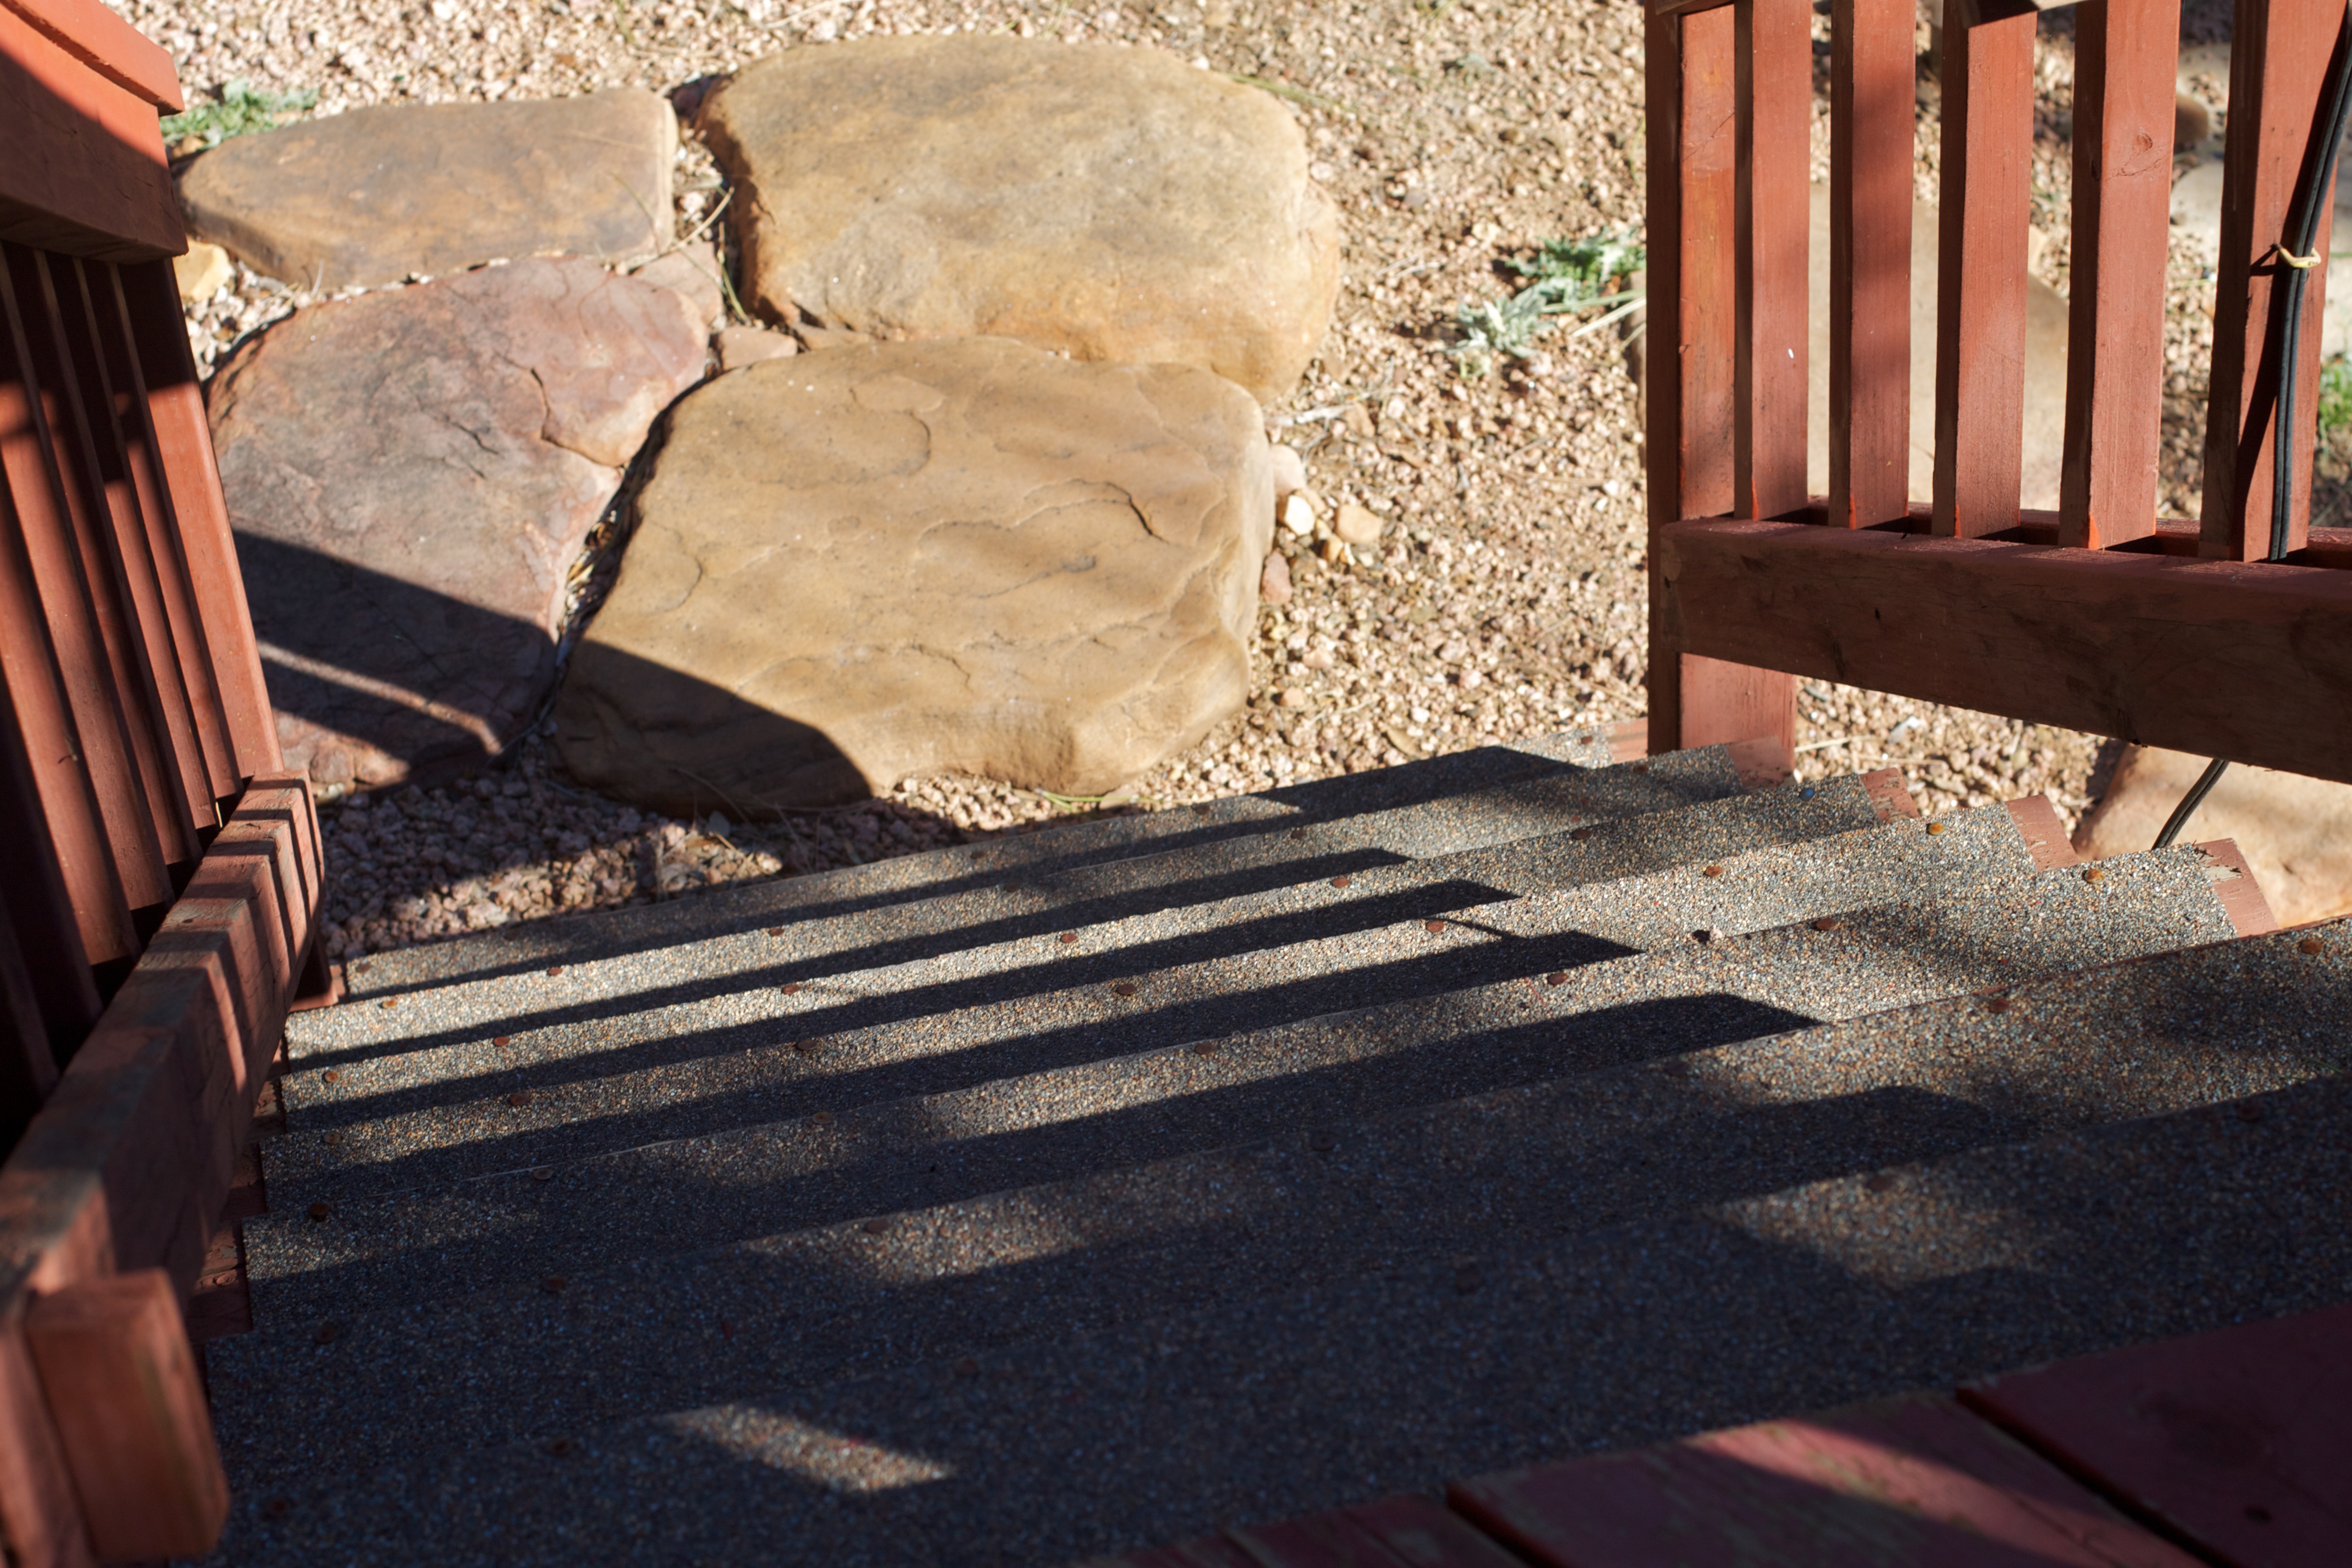
wood, floor, furniture, image, dailyshoot, screenshot, flooring